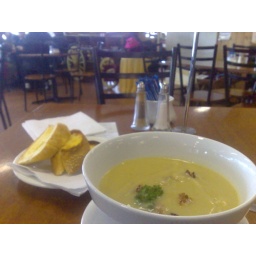
soup near a dog on a box